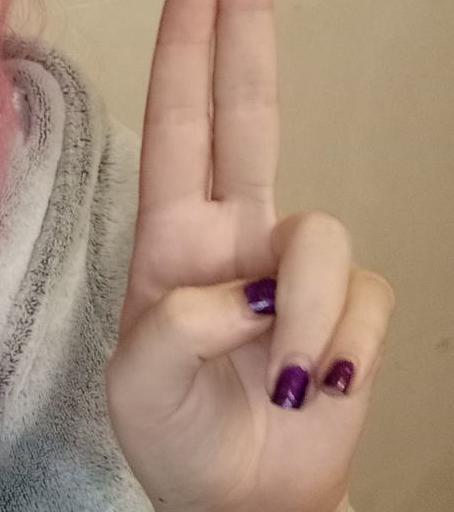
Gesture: two_up